It's That Man Again

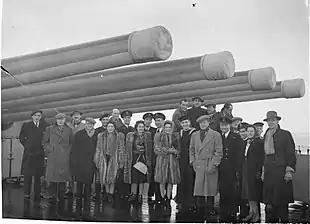
The "ITMA" cast with some of the crew of under four of the ship's 14-inch guns

The first series of "ITMA" was planned to be a trial run of six shows of 45-minute duration, broadcast fortnightly. They began on 12 July 1939, performed at a BBC sound facility, either at Maida Vale Studios, or St. George's Hall. The shows were broadcast live on the BBC National Programme at 8.15 pm. The programme was set on a ship able to broadcast radio programmes, with Handley as the station controller and presenter. He was accompanied by Cecilia Eddy, Eric Egan and Sam Heppner. The show included a quiz hosted by Lionel Gamlin.